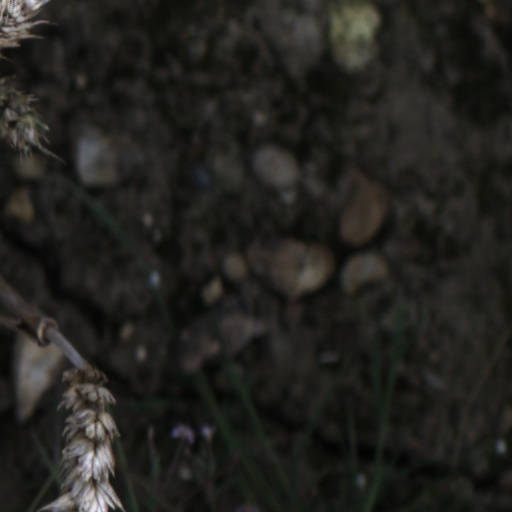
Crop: wheat